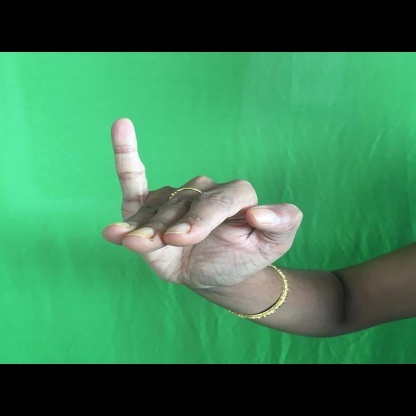
Mudra: Hamsapaksha